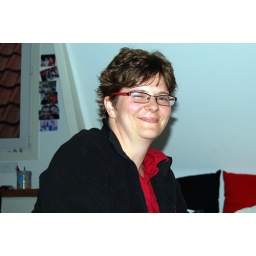
Peg sitting at Rigas' desk at his home in Amsterdam. 7 July 2008